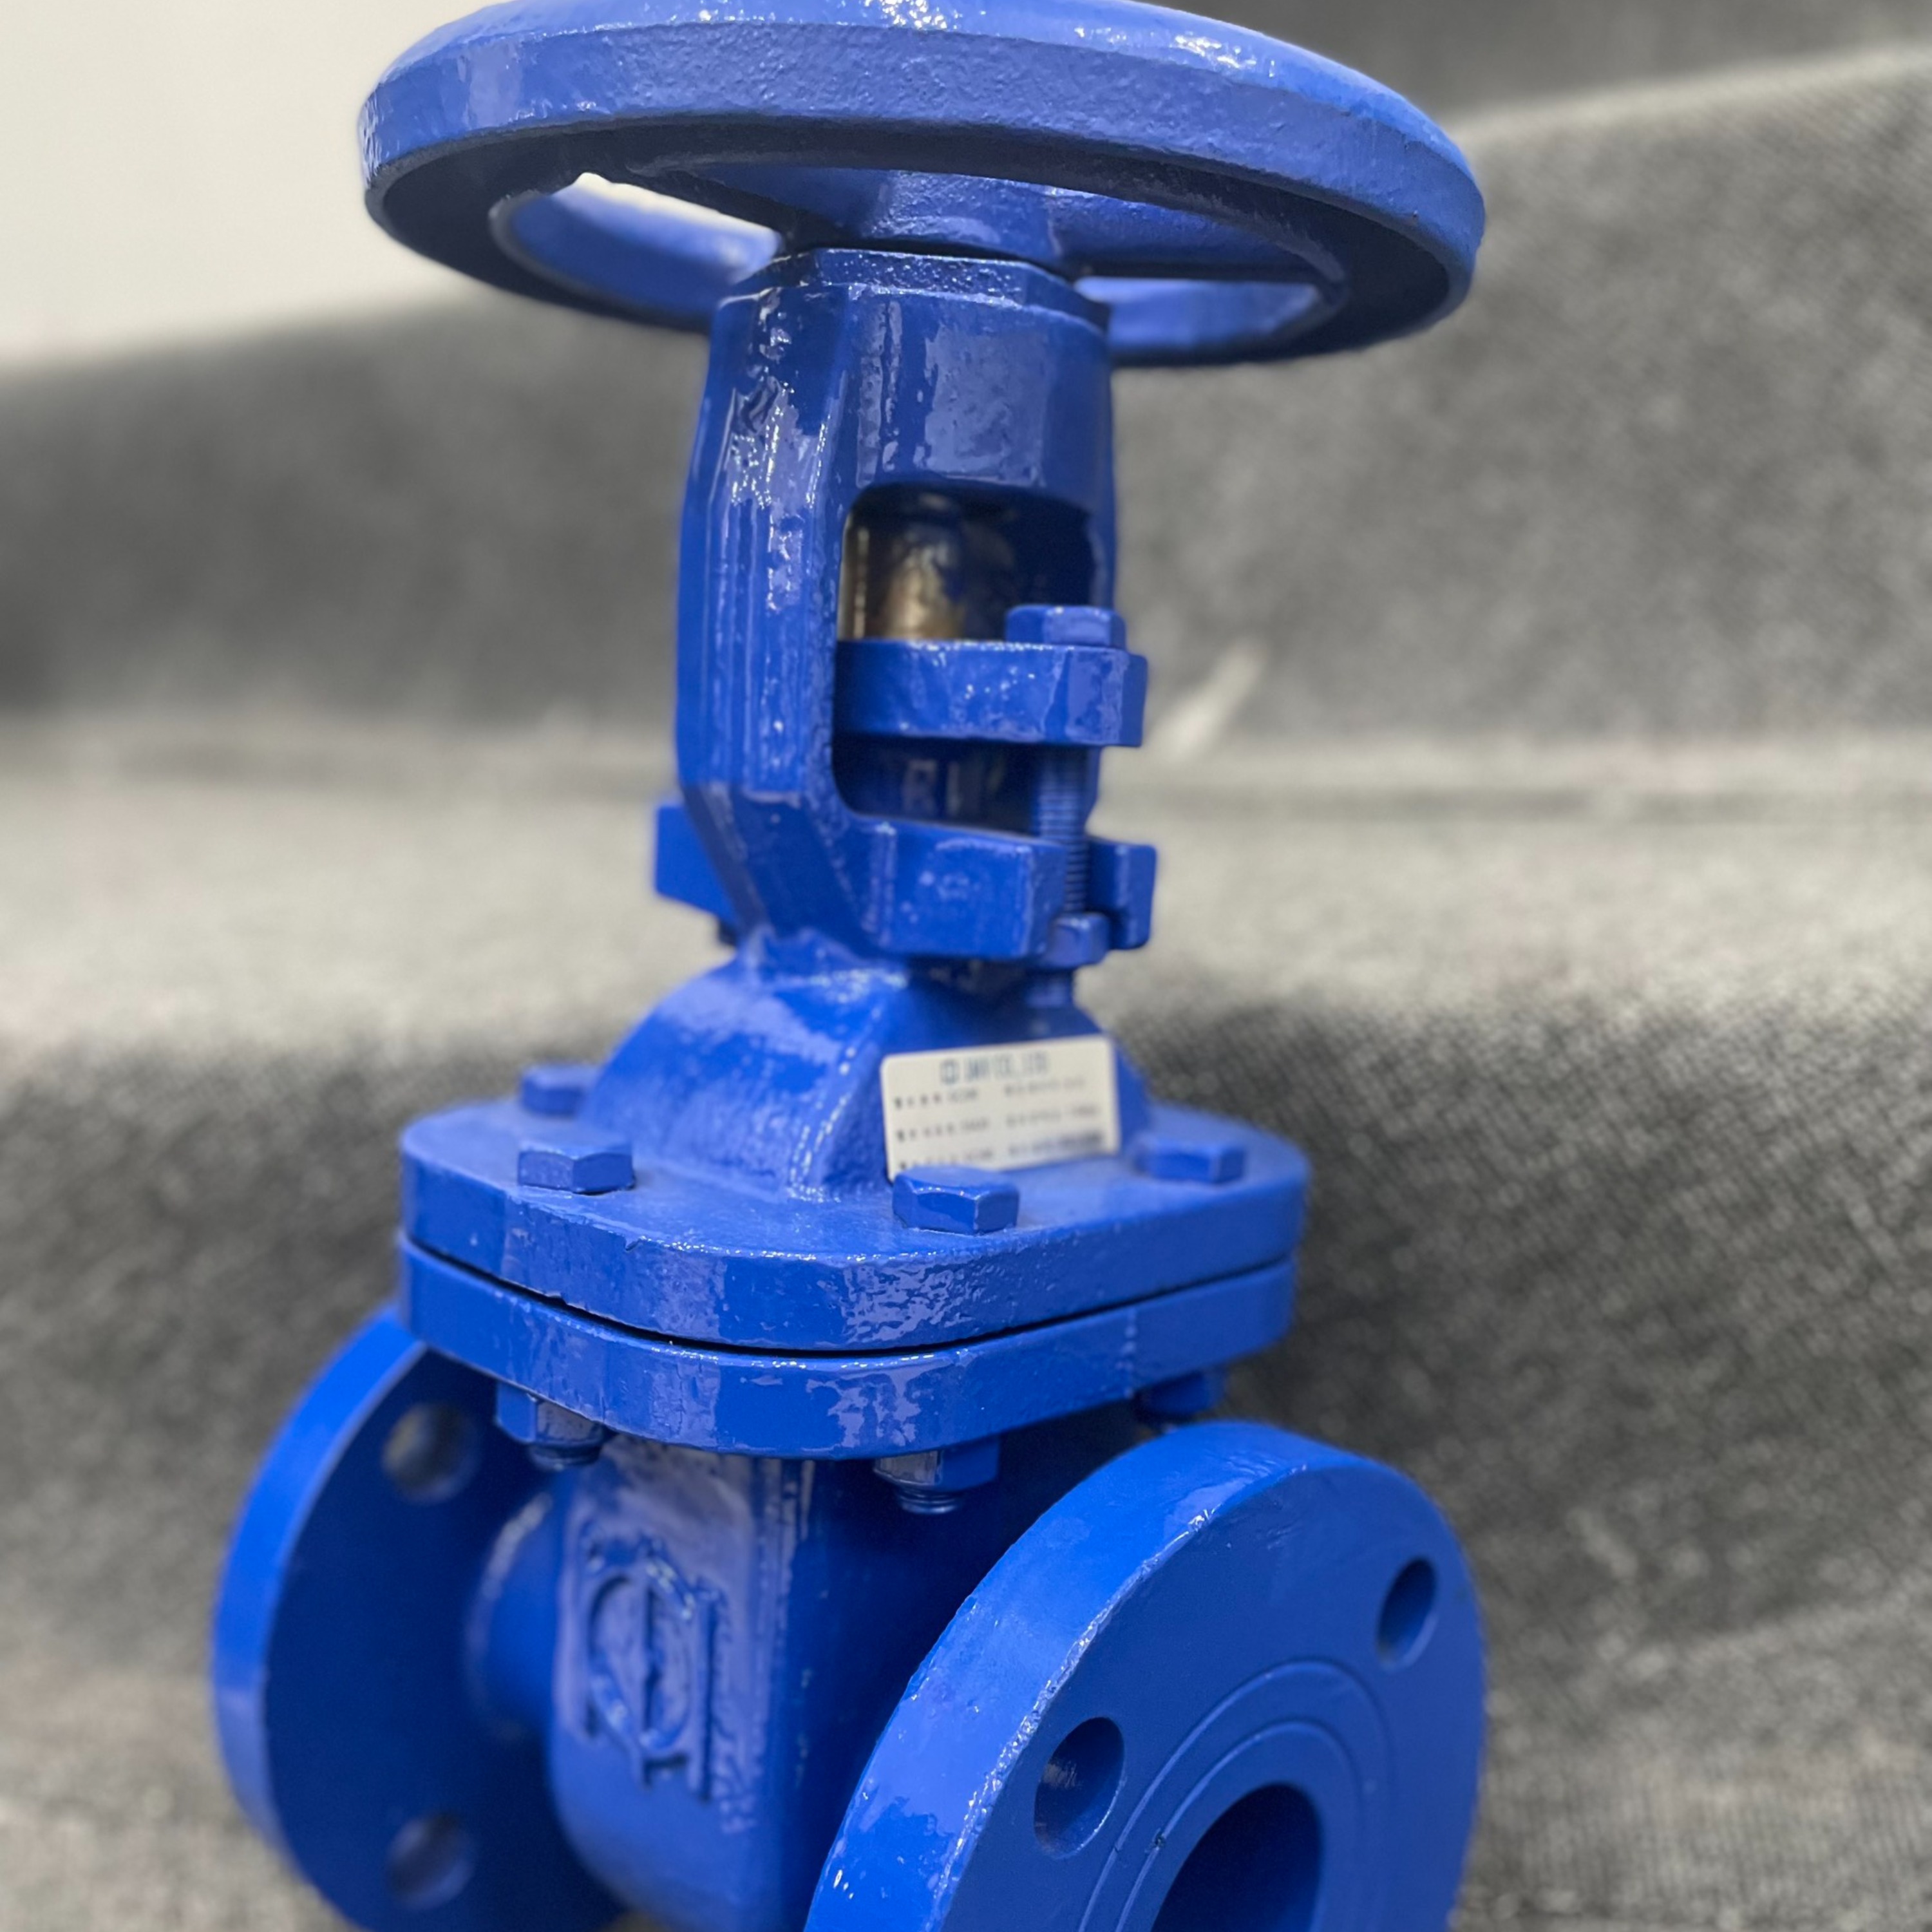
valve, flange, Plumbing Valve